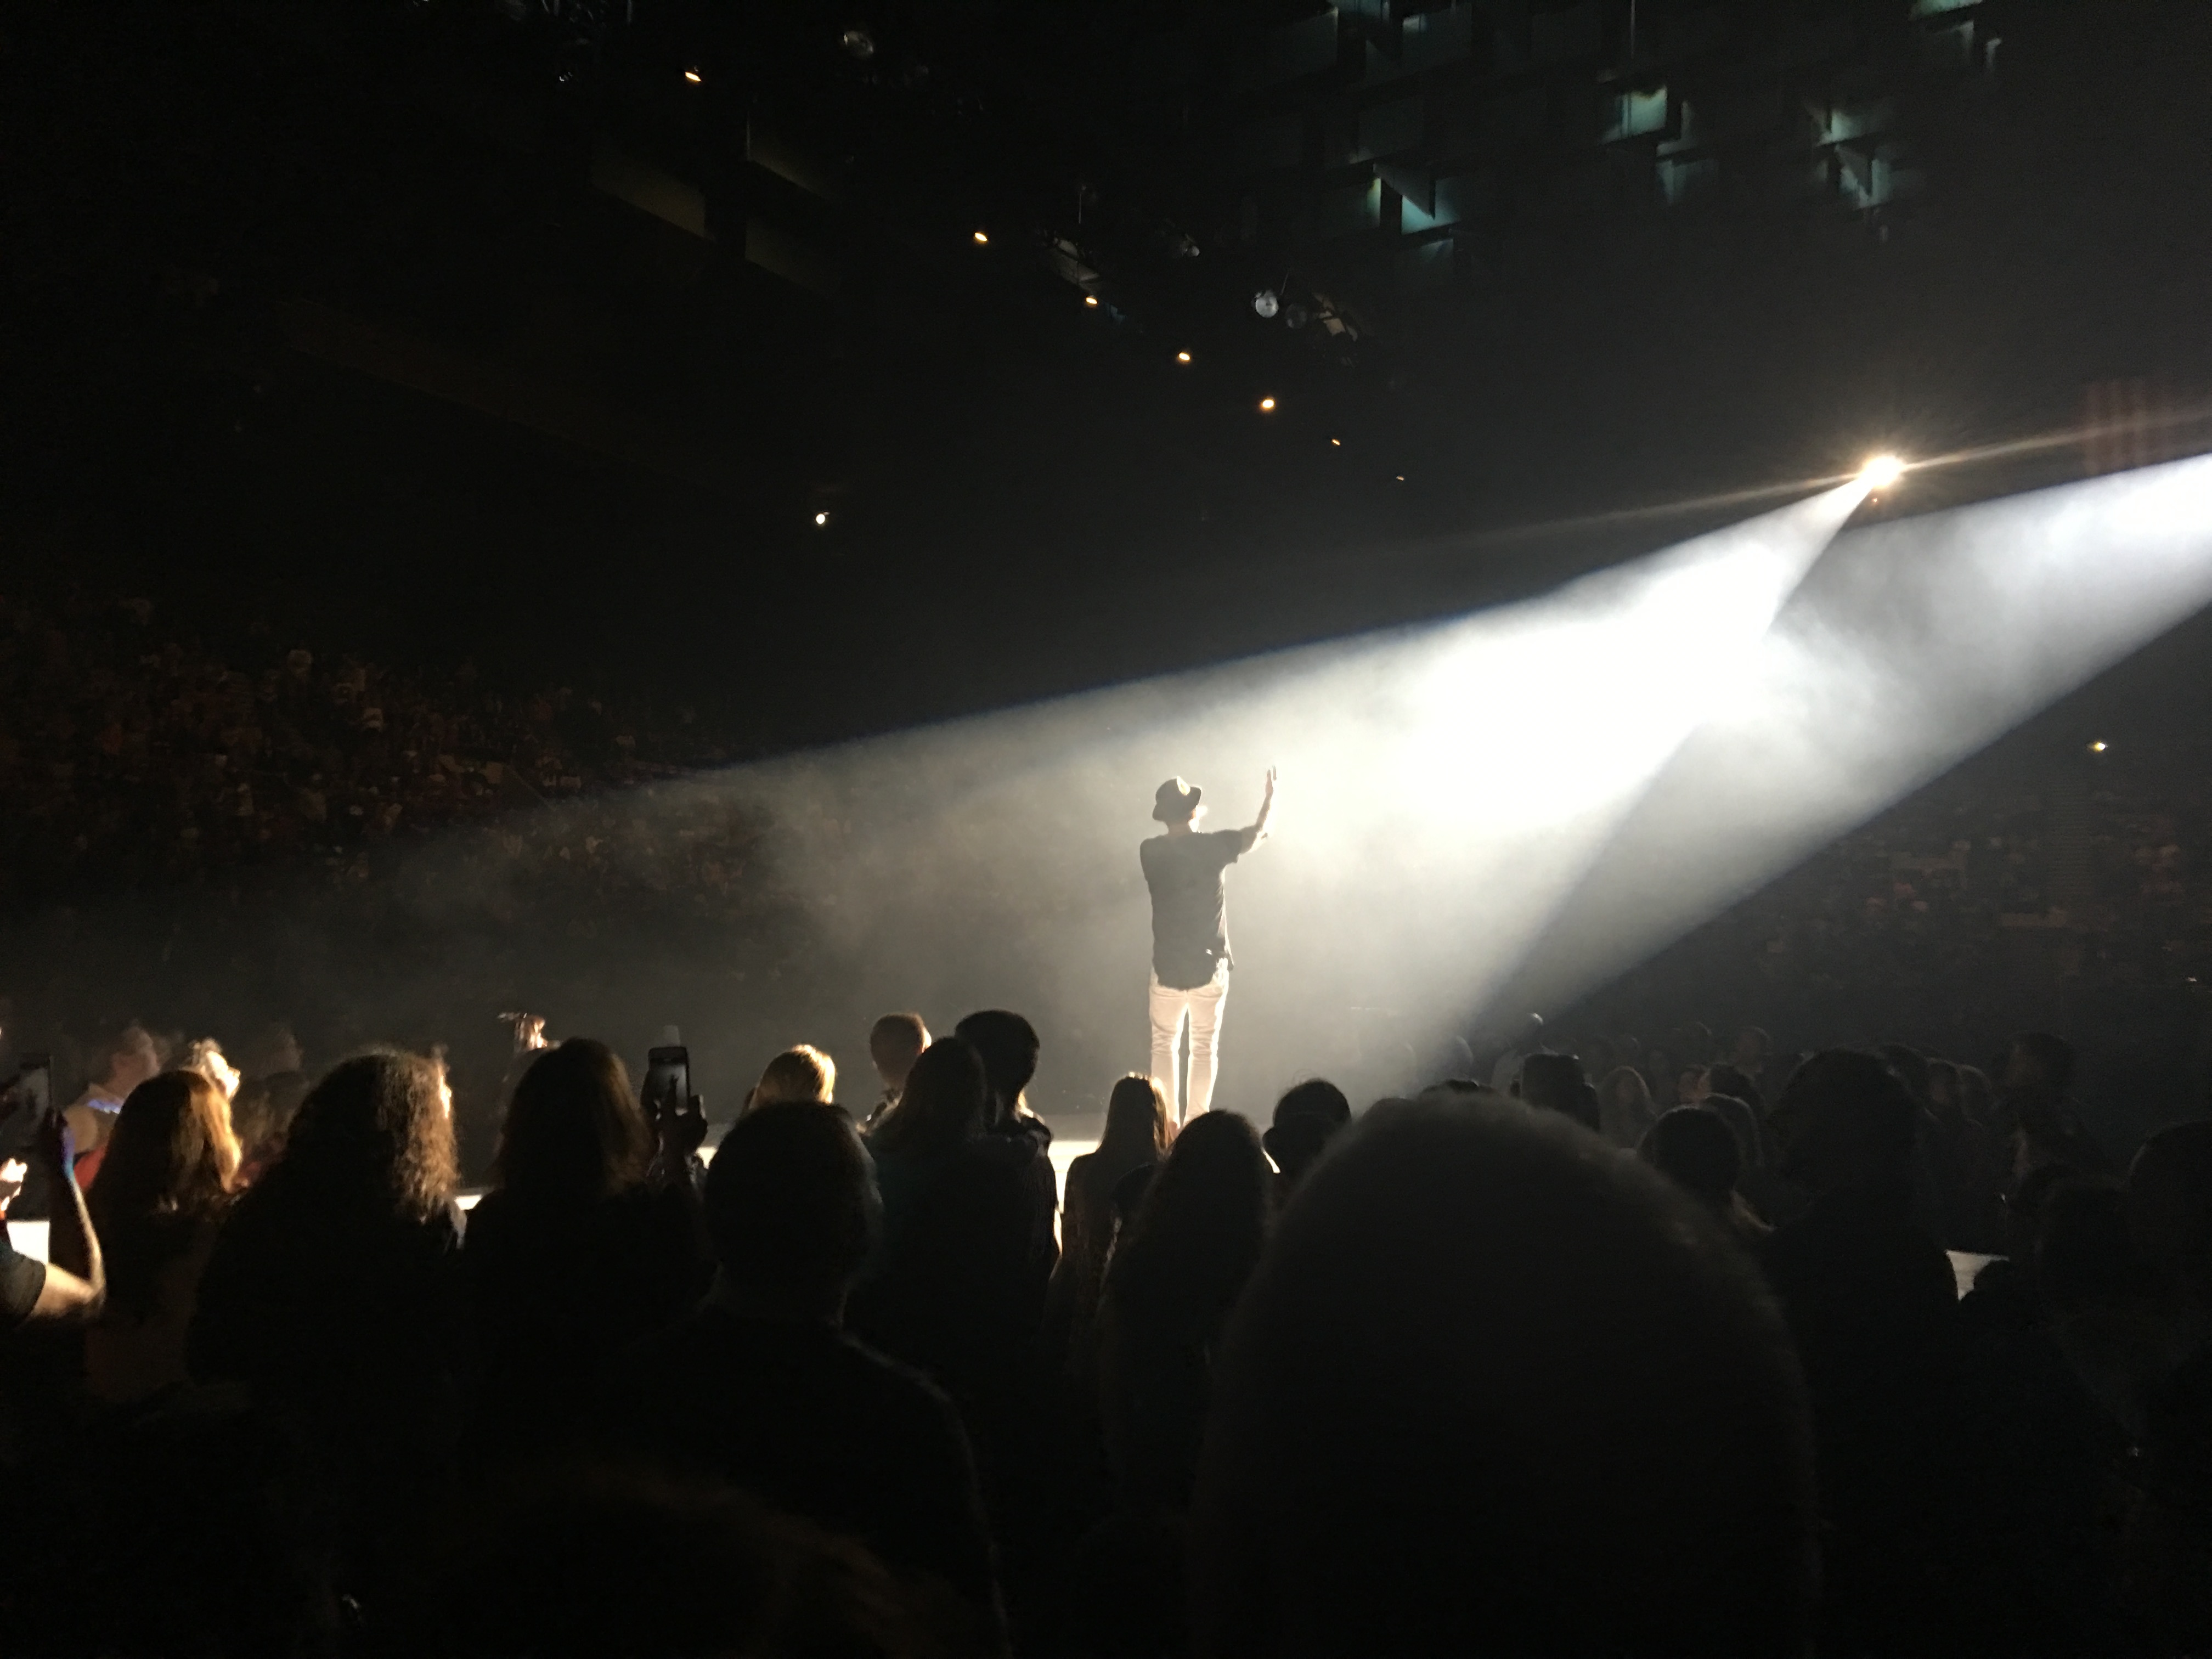
night, crowd, concert, audience, darkness, stage, performance, event, entertainment, performing arts, rock concert, atmosphere of earth